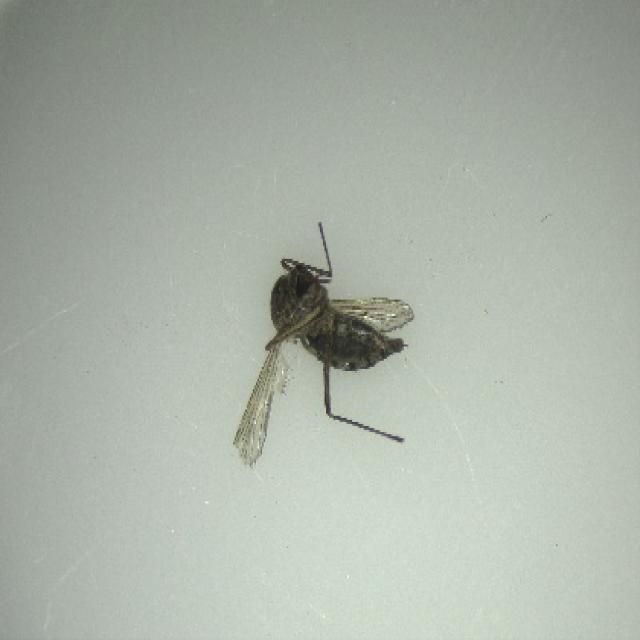
Species: aedes_vexans